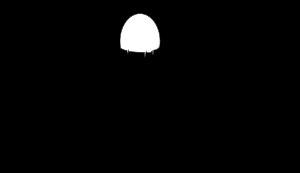
The Legend of Zelda: Link's Awakening est un jeu d'action-aventure développé et édité par Nintendo le 6 juin 1993 au Japon sur Game Boy, puis en août 1993 aux États-Unis et en décembre 1993 en Europe. Il s'agit du quatrième épisode de la série The Legend of Zelda.